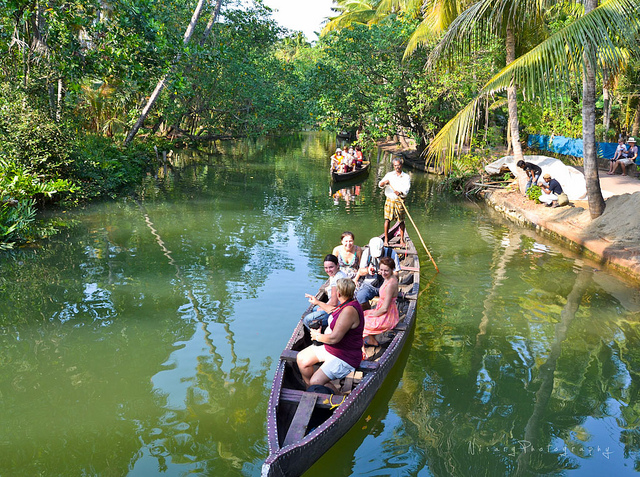
A group of people riding down a river in a boat.